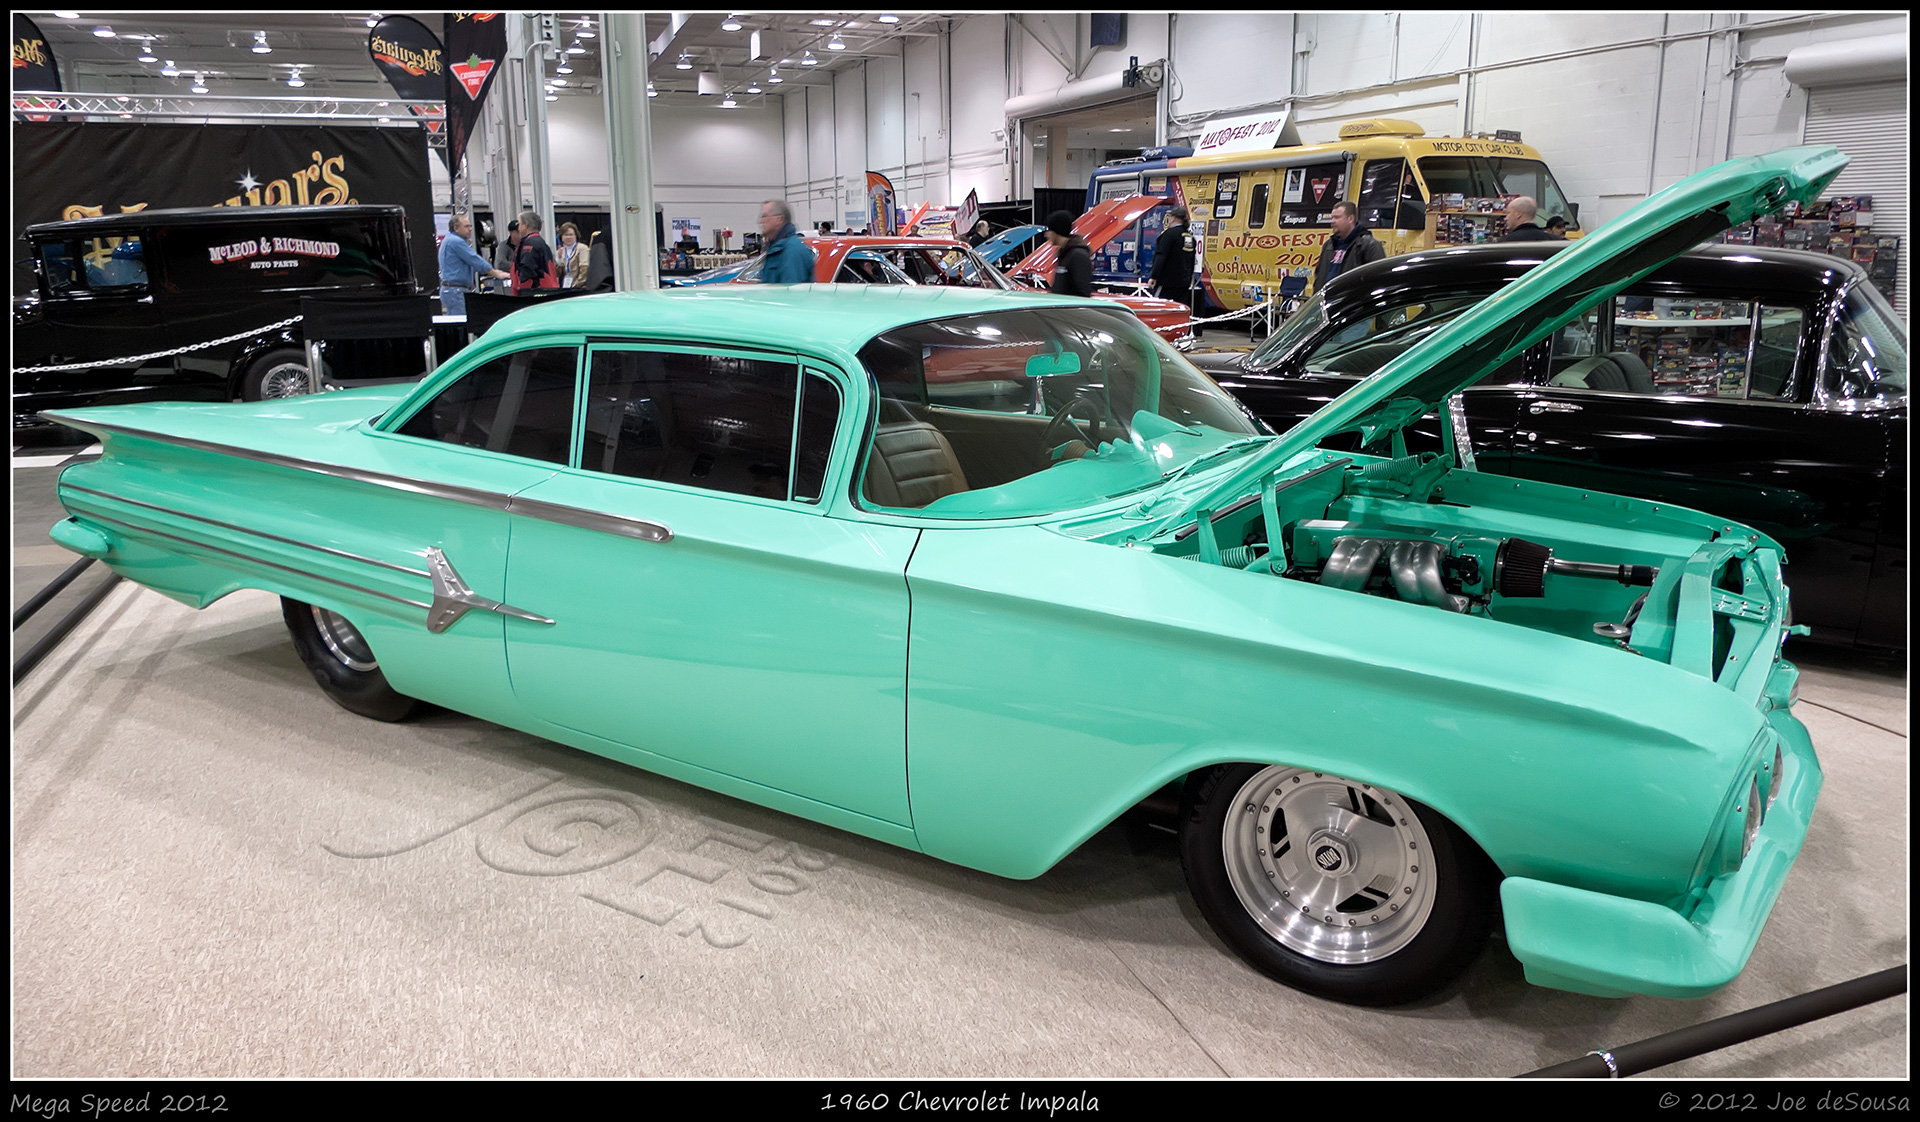
car, vehicle, show, speed, 2012, troy, sedan, mississauga, chevrolet, custom, chevy, 1960, mega, impala, trepanier, land vehicle, automobile make, automotive exterior, full size car, chevrolet bel air, custom car